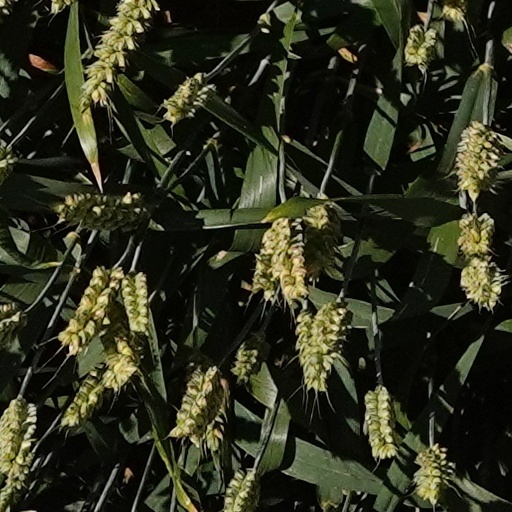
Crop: wheat